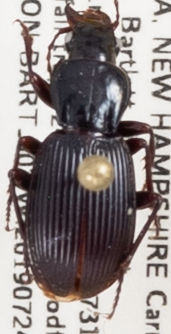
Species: Pterostichus tristis
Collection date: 2019-07-24
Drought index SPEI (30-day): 0.54
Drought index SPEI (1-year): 1.13
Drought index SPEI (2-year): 0.8